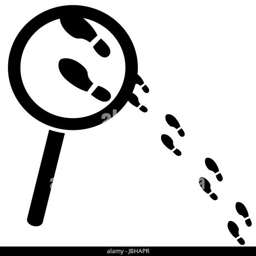
concept illustration showing a magnifying glass over a few footprints